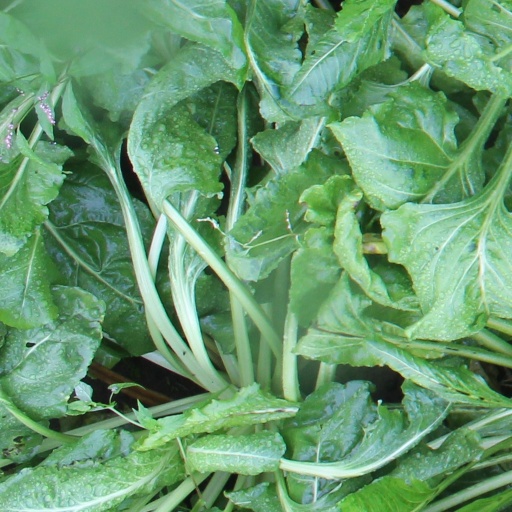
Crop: sugar beet